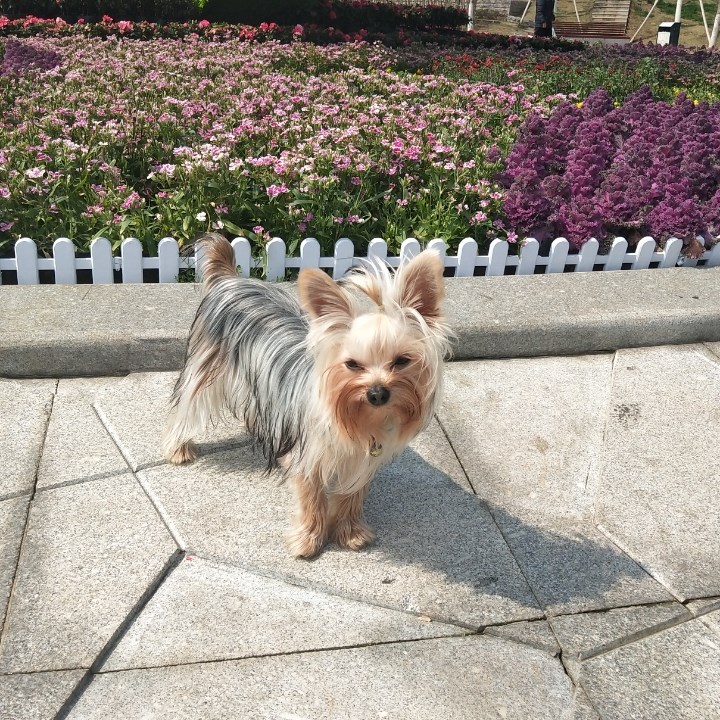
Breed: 340-n000120-Yorkshire_terrier